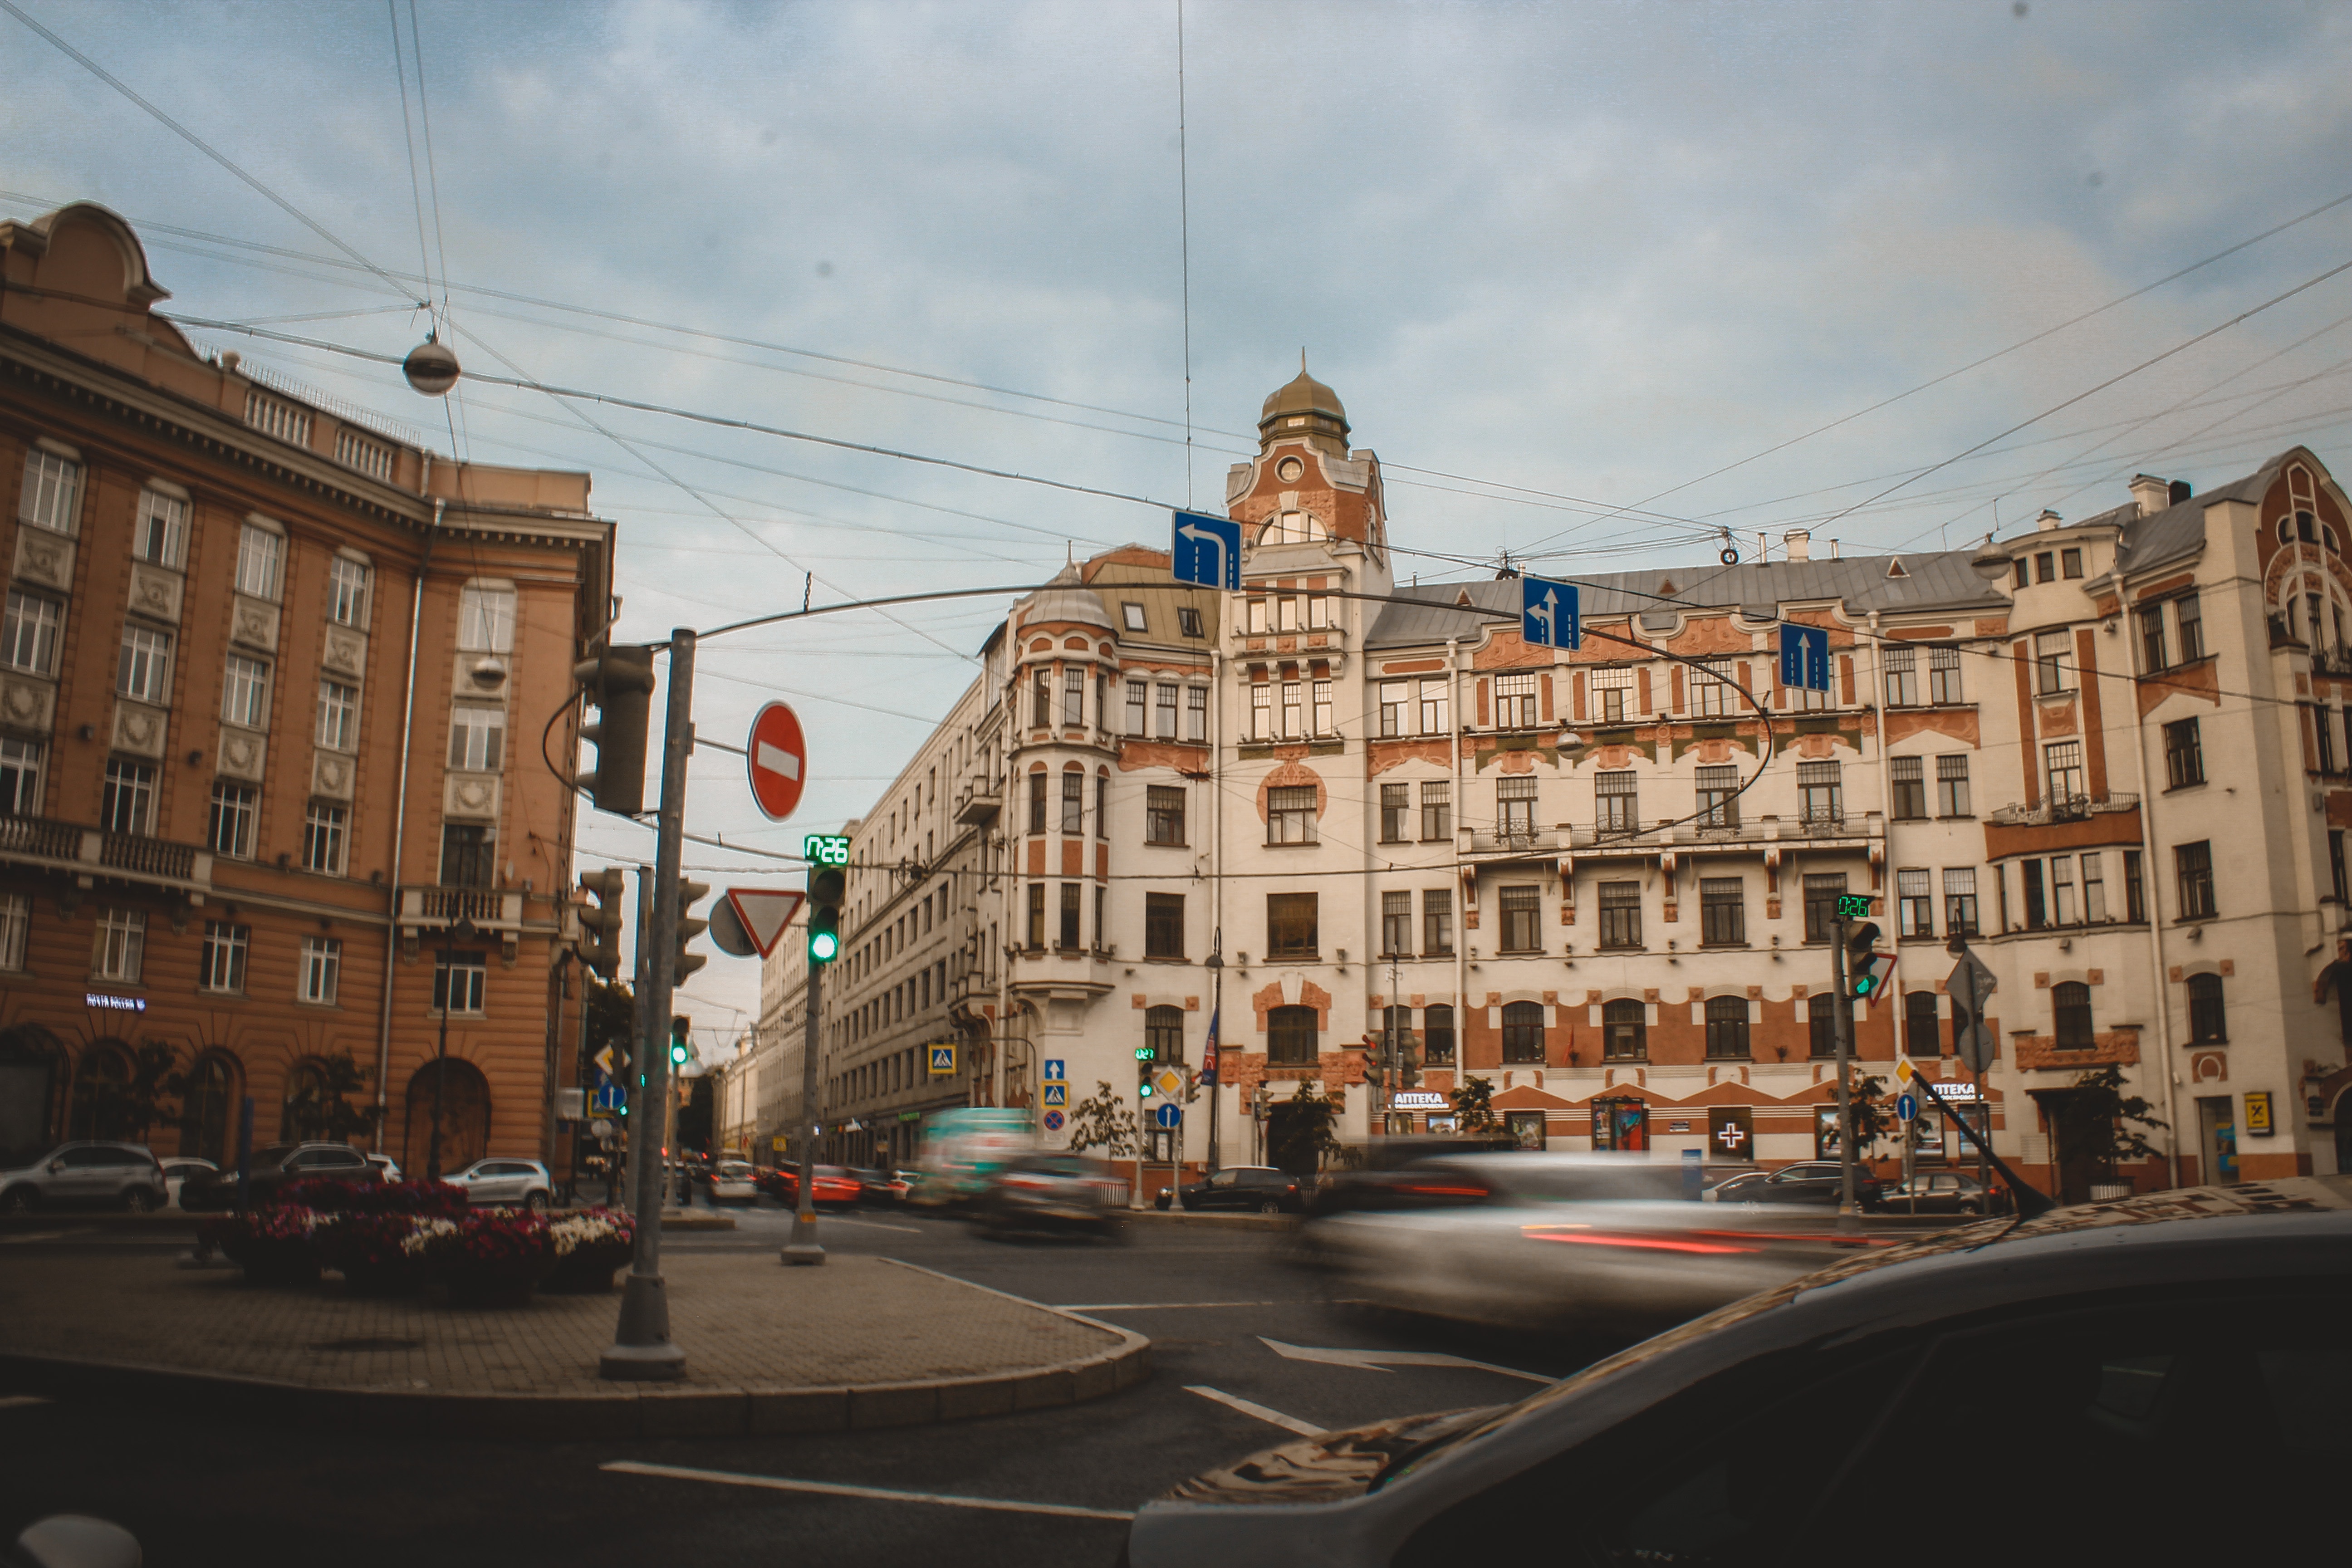
town, city, neighbourhood, urban area, street, human settlement, sky, landmark, architecture, building, residential area, road, public space, downtown, town square, metropolis, infrastructure, metropolitan area, plaza, house, pedestrian, thoroughfare, mixed use, facade, home, window, suburb, vacation, nonbuilding structure, intersection, vehicle, tourism